Ridge Manor (Evanston, Illinois)

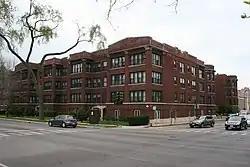
Ridge Manor in 2012

Ridge Manor is a historic apartment building at the northeast corner of Ridge Avenue and Davis Street in Evanston, Illinois. The three-story brick building was built in 1916. The building consists of two sections: the section facing Ridge Avenue contains the building's larger apartments, while the U-shaped section facing Davis Street contains smaller apartments and includes an open courtyard. Architect William H. Pruyn, Jr., designed the building. The building's design features limestone detailing, protruding bays, and a cornice and parapet at the roof line.